Villanova University

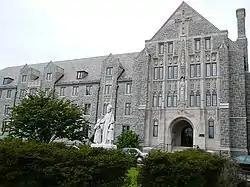
St. Thomas of Villanova Monastery

Founded in 1925, the Student Government Association (SGA) operates through its three branches (the Executive Branch, the Senate, and the Judicial Council). The Executive Branch is led by the President of the Student Body and Executive Vice President, and consists of the Chief of Staff and Directors of Athletics; Finance; Programming; and Public Relations. The Senate is led by the Speaker of the Senate and consists of thirty-four Senators total, twenty-two elected representatives from the classes and schools and twelve appointed representatives from University offices and student organizations. The Judicial Council is led by the Chief Justice and consists of four Associate Justices and a Judicial Clerk.